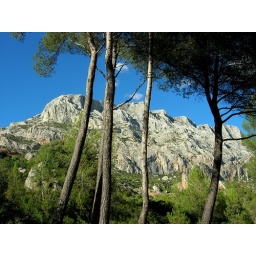
Placing the trees in front of the mountain made this picture more interesting than a picture of only the mountain.